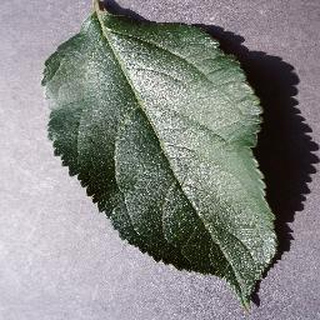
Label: healthy_apple